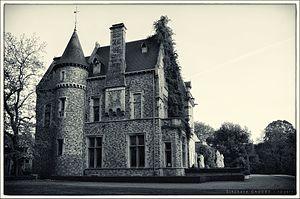
Historique